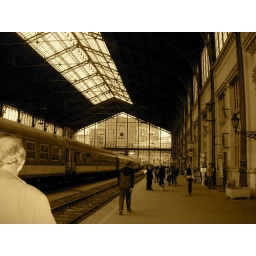
train station...designed by Eiffel (of Eiffel tower fame)... for information please contact. hina@hinapansari.com